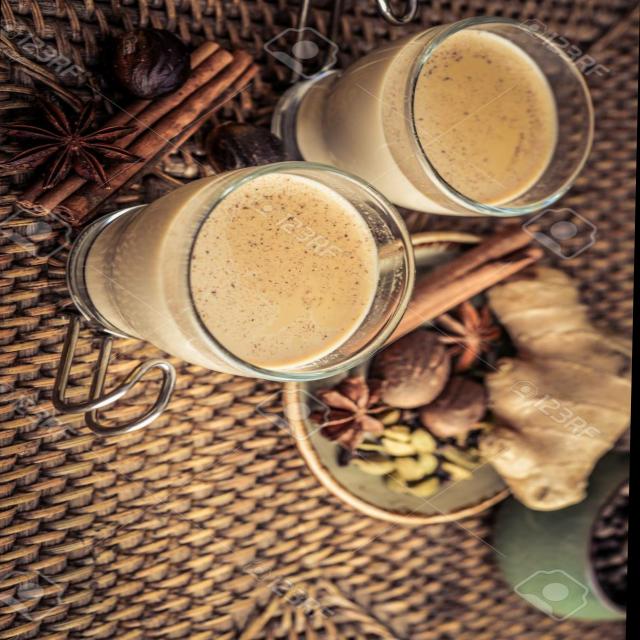
Dish: chai